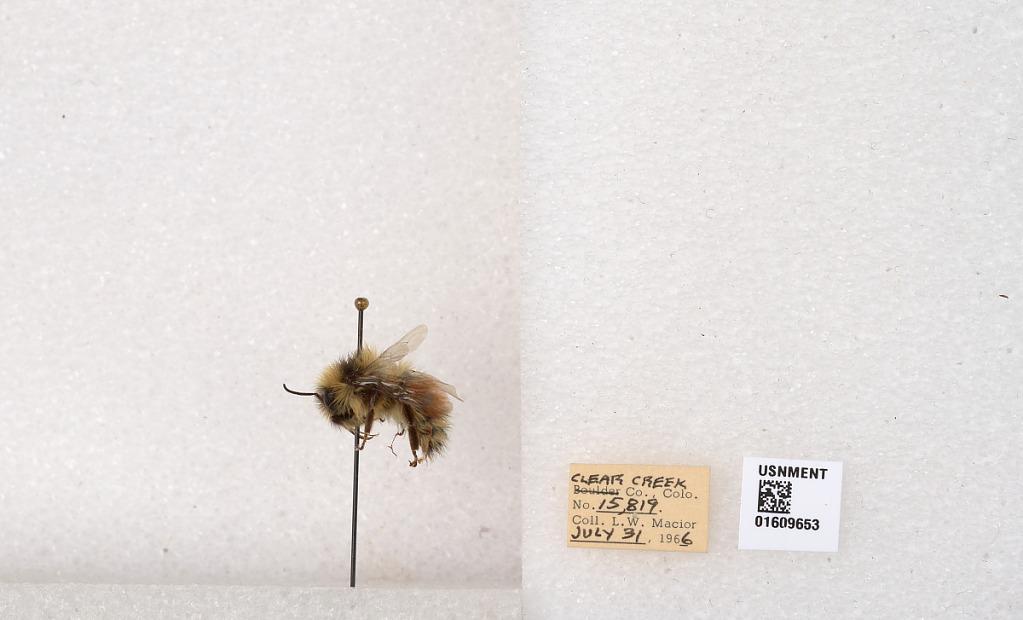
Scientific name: Bombus (Pyrobombus) sylvicola Kirby
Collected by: L. Macior
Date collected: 1966-7-31
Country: United States
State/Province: Colorado
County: Clear Creek
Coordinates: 39.6856, -105.645